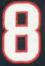
Number: 8